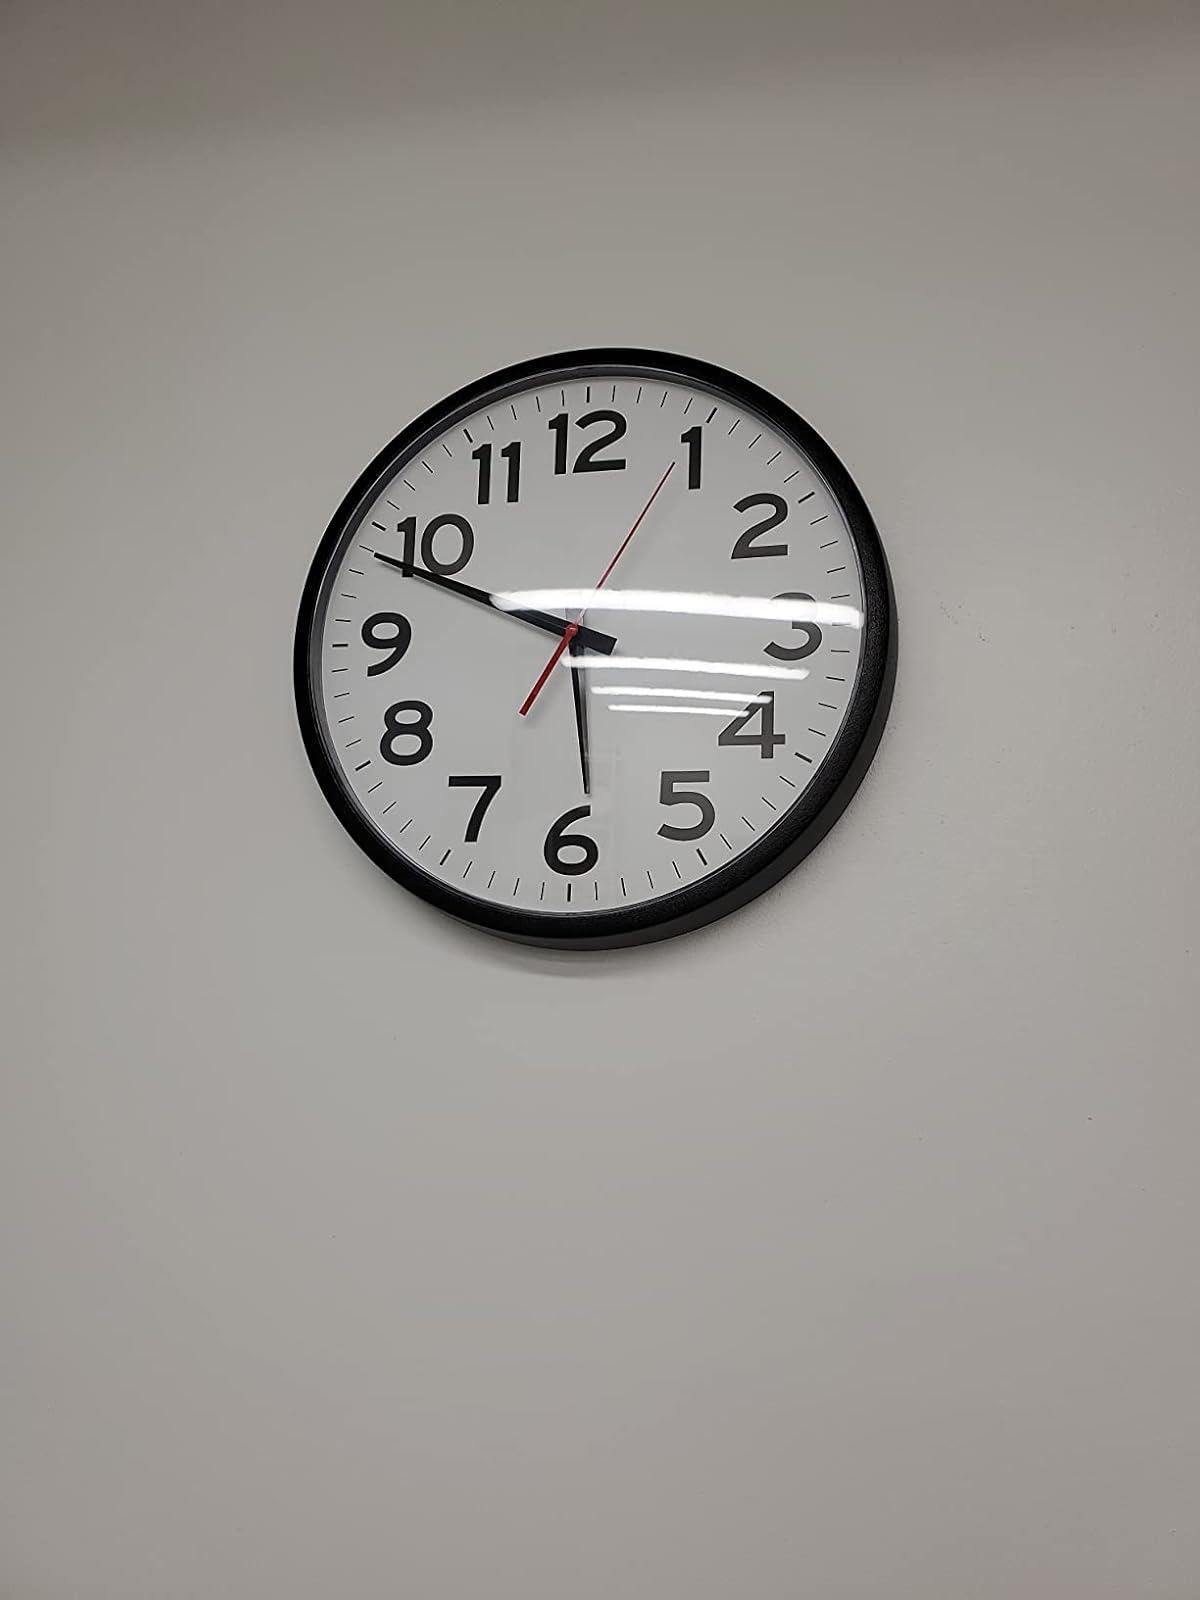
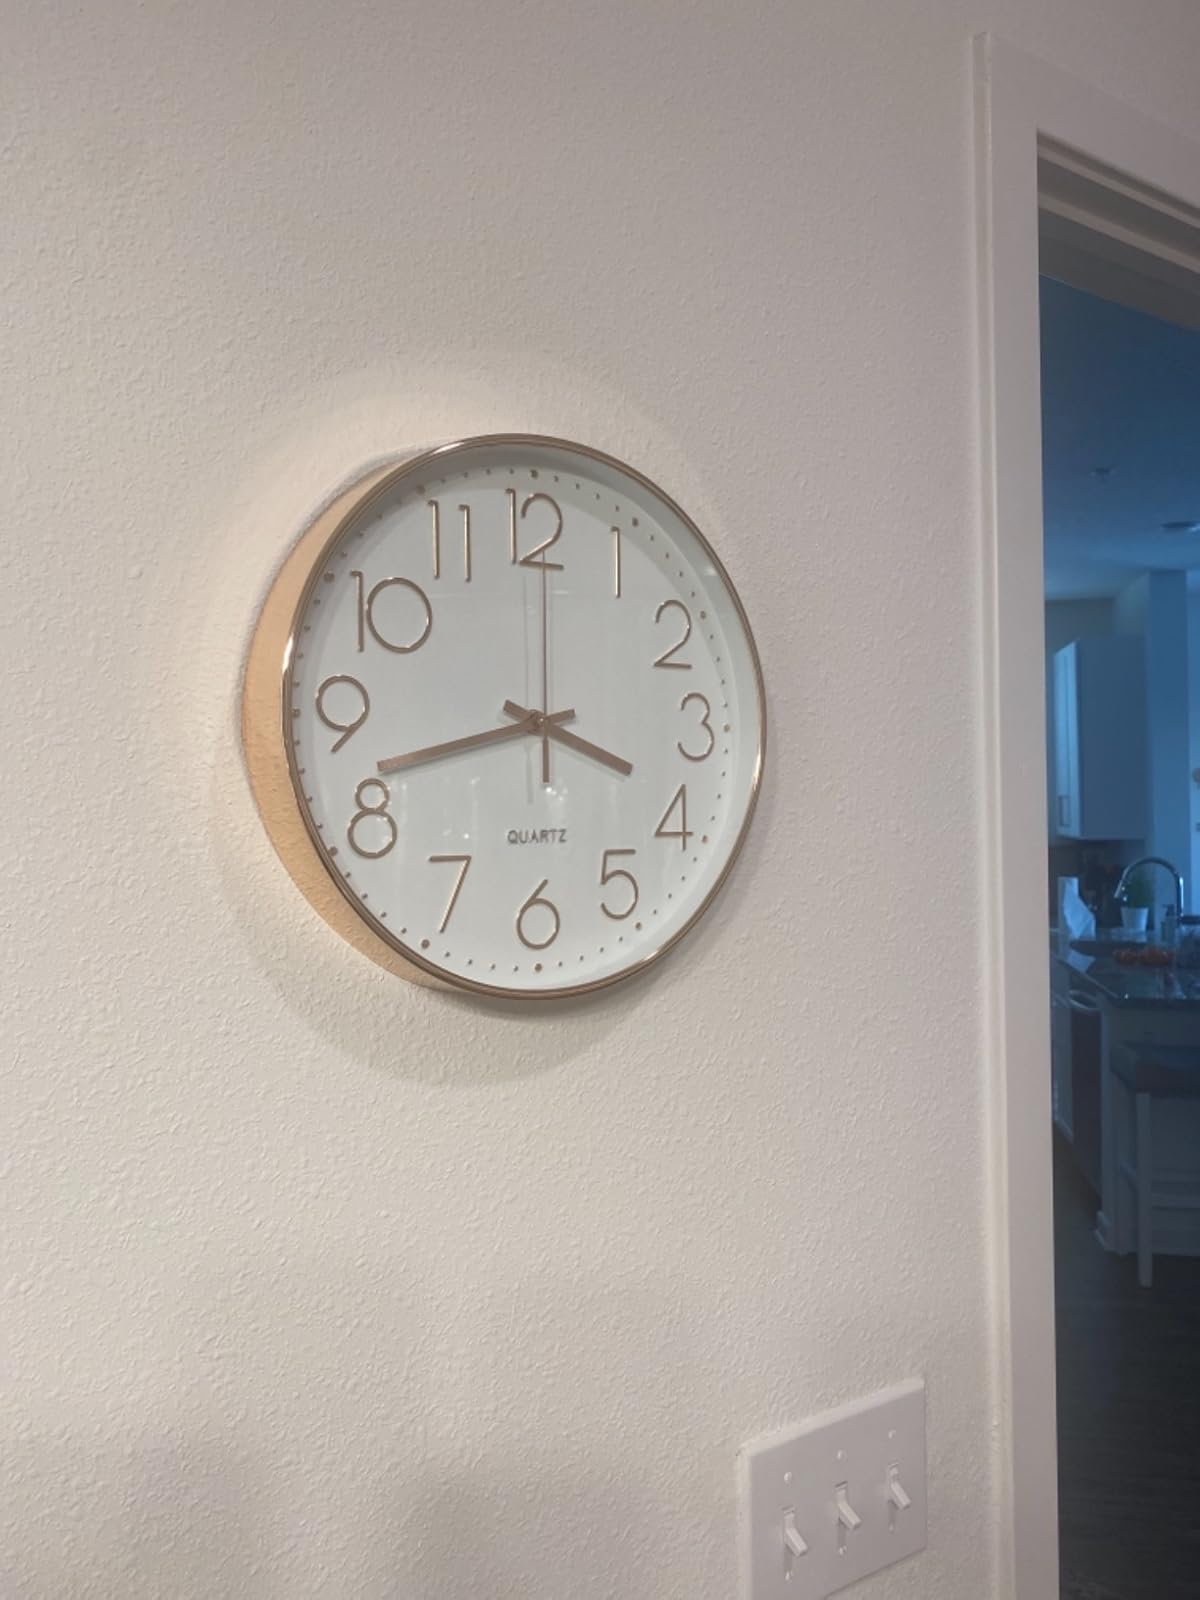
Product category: clock
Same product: no